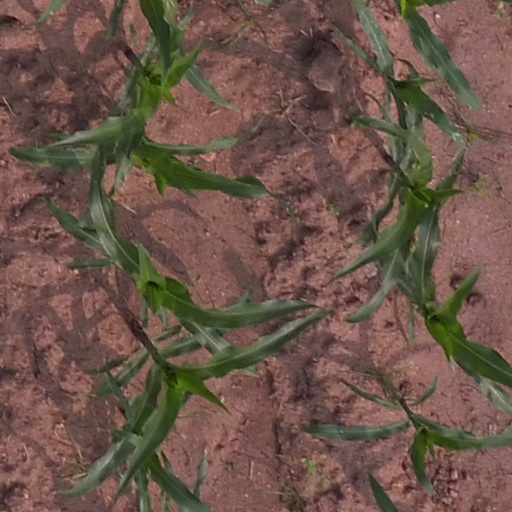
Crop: maize; corn